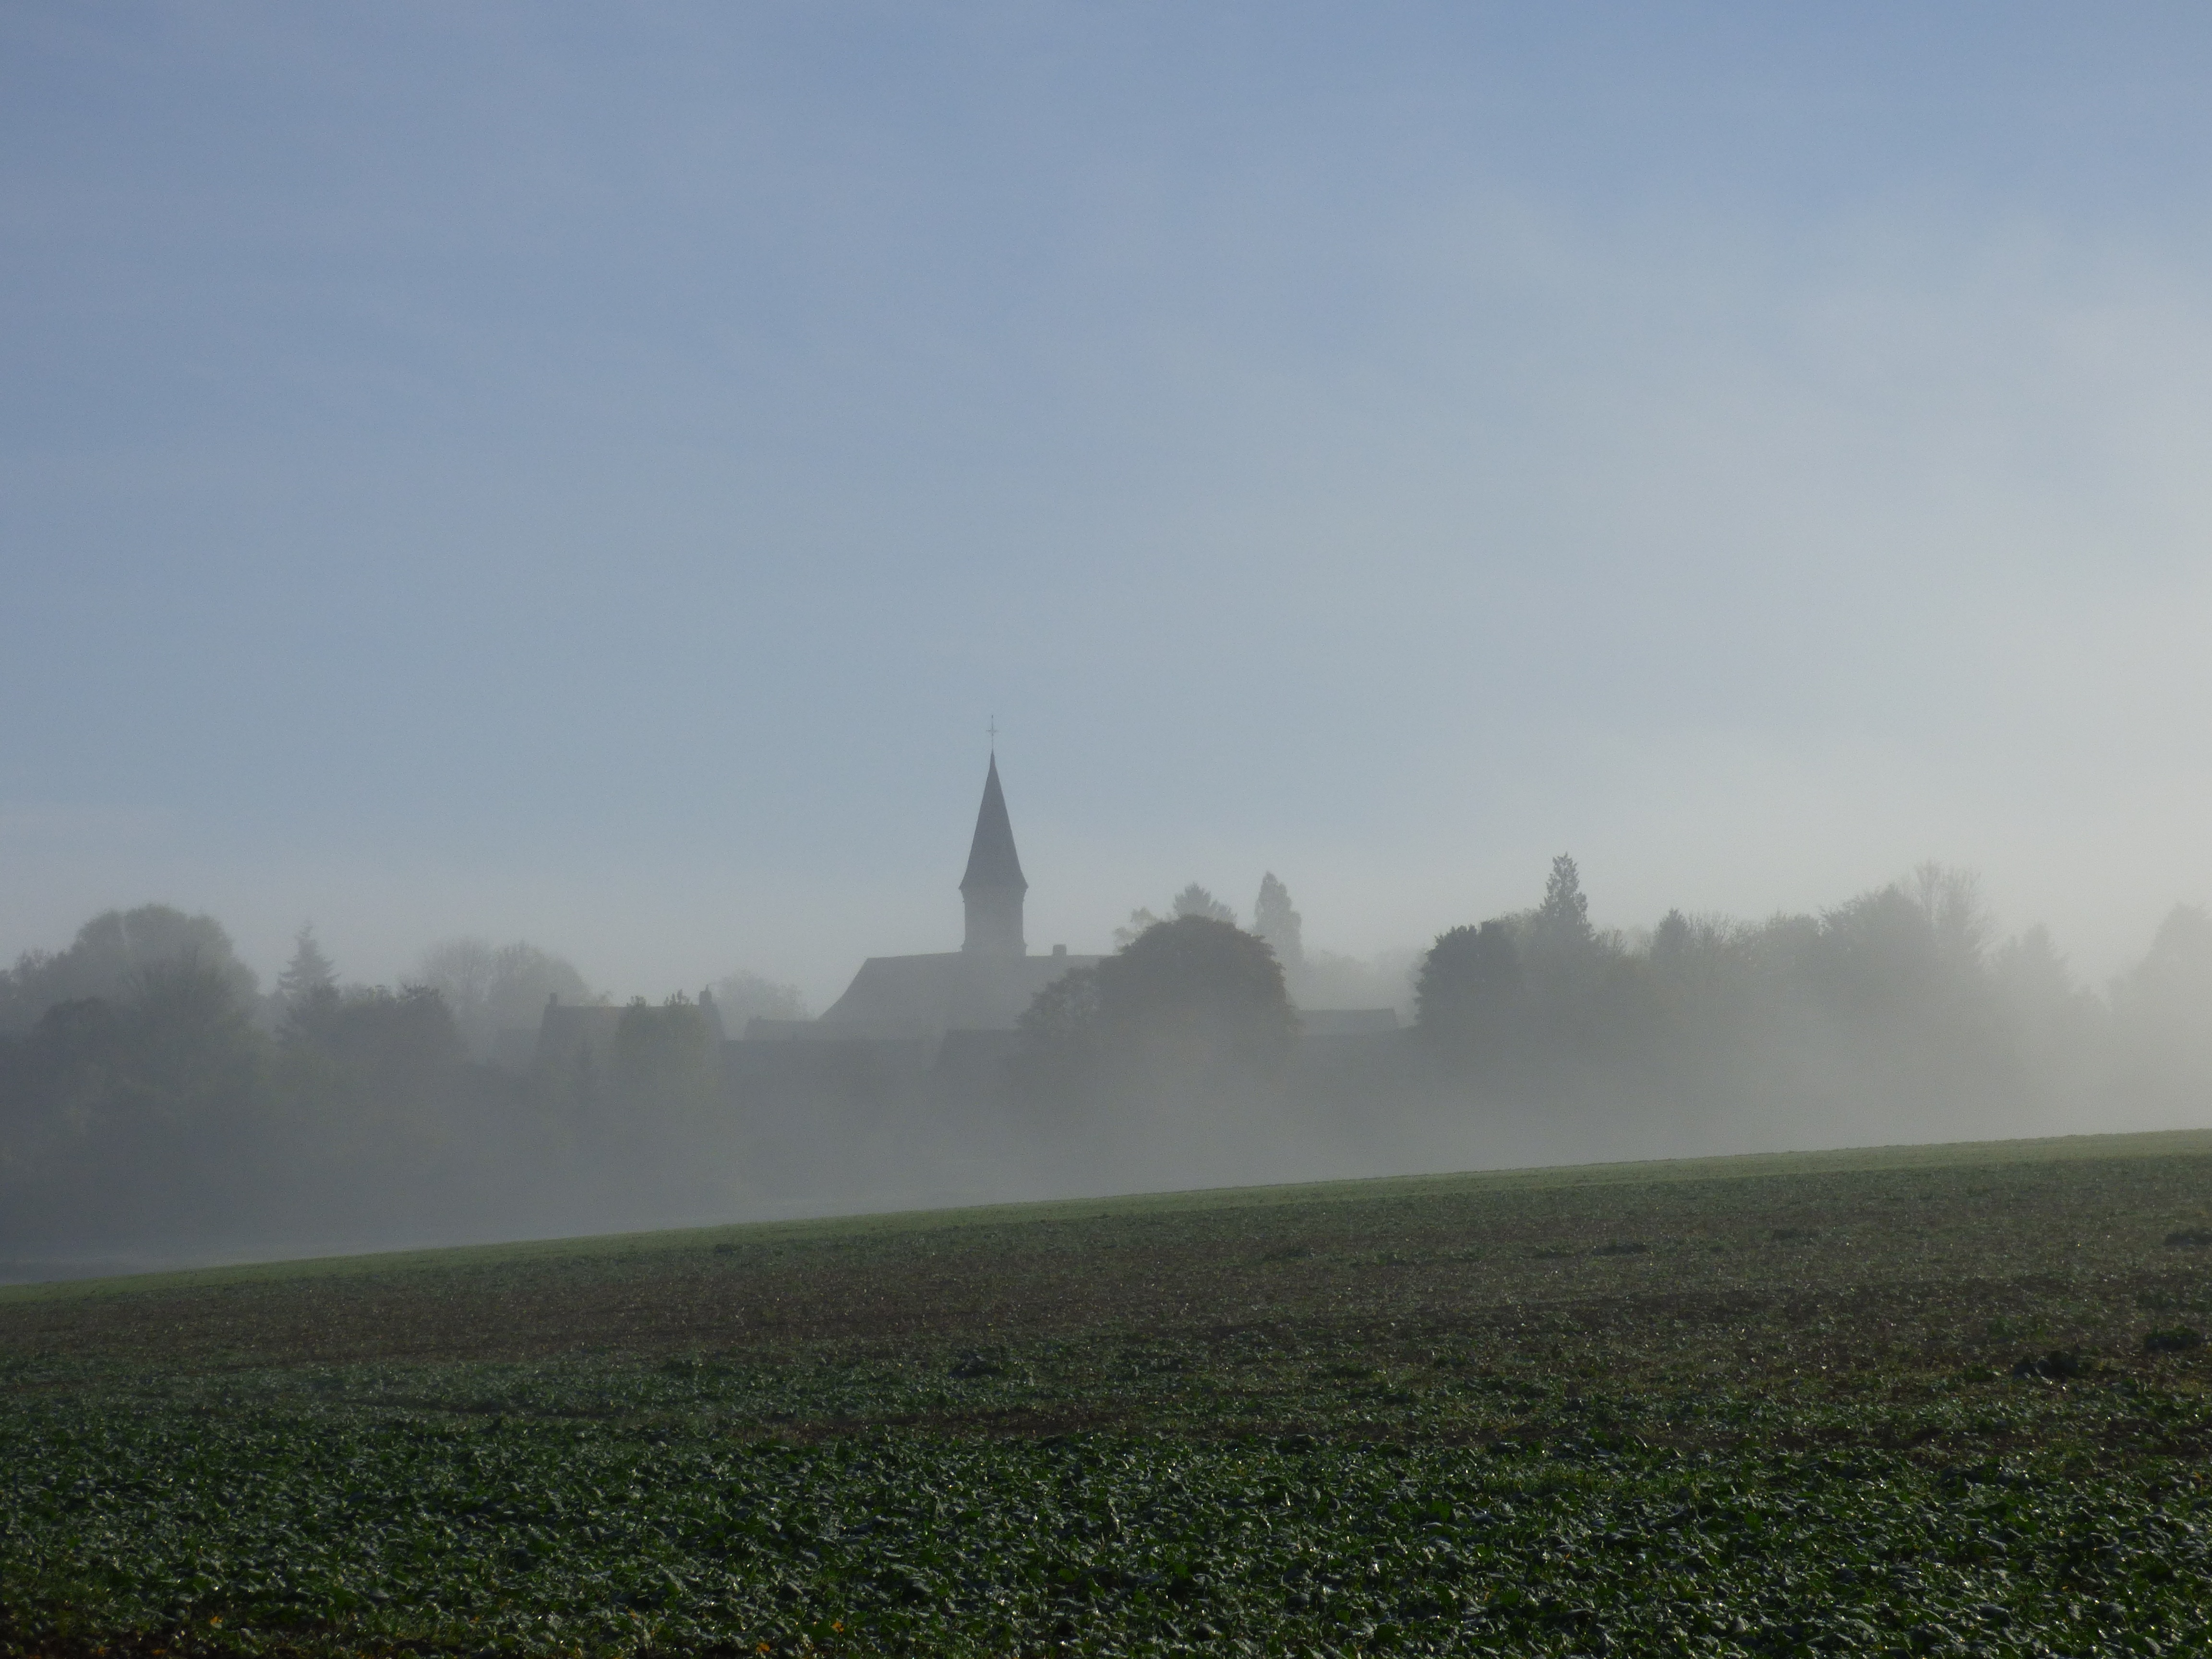
fog, atmospheric phenomenon, mist, horizon, weather, cloud, plain, morning, hill, atmosphere of earth, field, haze, rural area, sunlight, landscape, mountain, wind